French destroyer Enseigne Roux

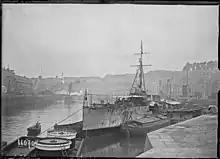
"Enseigne Roux" in Brest, 1923

"Enseigne Roux" was ordered from the Arsenal de Rochefort and was laid down on 13 December 1913. The ship was launched on 13 July 1915 and completed the following year. She spent the war assigned to the Dunkirk Flotilla, defending the English Channel.